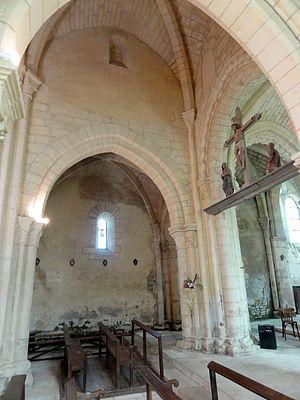
Nef, 2e travée, élévation nord.
L'église Saint-Denis est une église catholique paroissiale située à Foulangues, dans le département de l'Oise, en France. Elle comporte probablement des parties d'une église plus ancienne, bâtie à la fin du XIᵉ ou au début du XIIᵉ siècle : ce sont les parties hautes de la nef, invisibles depuis l'extérieur. Sinon, l'église a été bâtie pendant une seule campagne de travaux à partir des années 1140, et affiche un style roman tardif, qui annonce déjà le gothique par la qualité de la sculpture de ses chapiteaux, la composition rigoureuse de ses piliers cantonnées, et son voûtement d'ogives, même si l'iconographie des chapiteaux et les profils archaïques des tailloirs, des ogives et des arcades sont encore proprement romans. L'église de Foulangues est, malgré ses petites dimensions, l'une des plus remarquables de la région. Ses murs extérieurs ne trahissent en rien le caractère de l'édifice qu'ils renferment, car ils ont été presque entièrement rebâtis à divers époques.